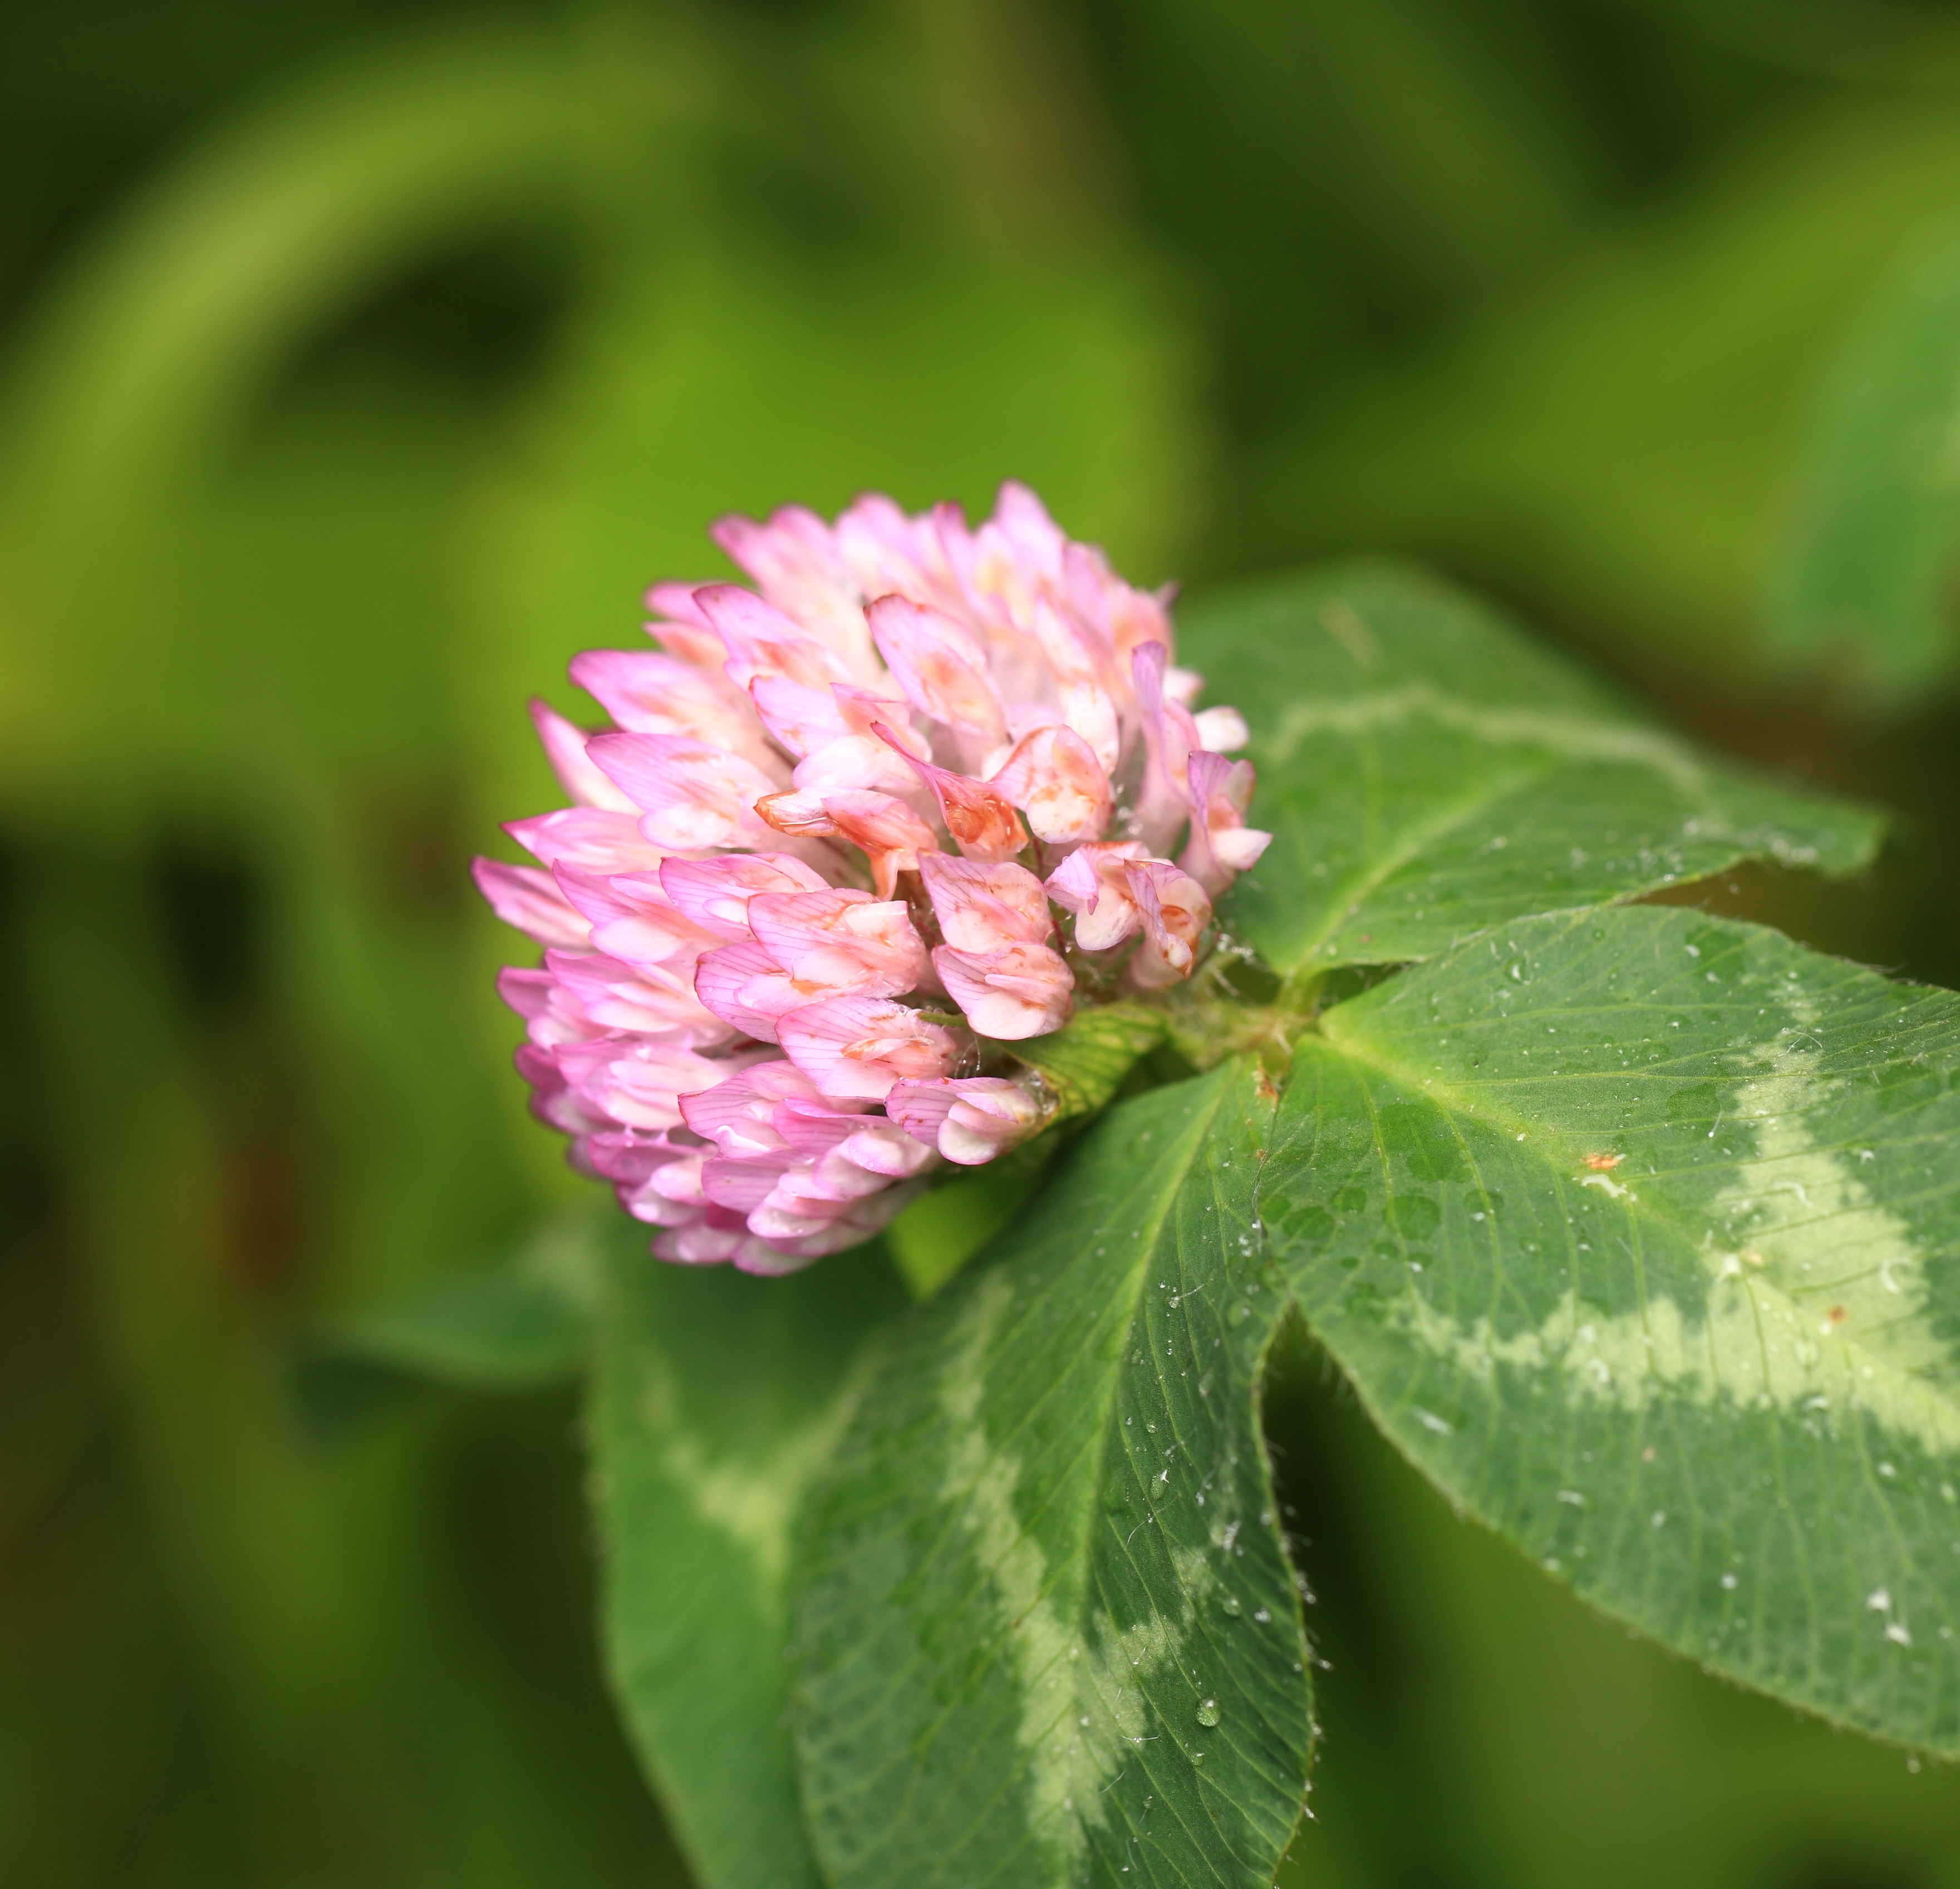
nature, blossom, plant, leaf, flower, petal, green, high, botany, flora, clover, wildflower, close up, shrub, 5d, hires, markii, hi, res, resolution, nagano, suwa, fujimi, nyuukasayama, macro photography, flowering plant, annual plant, land plant, trifolieae